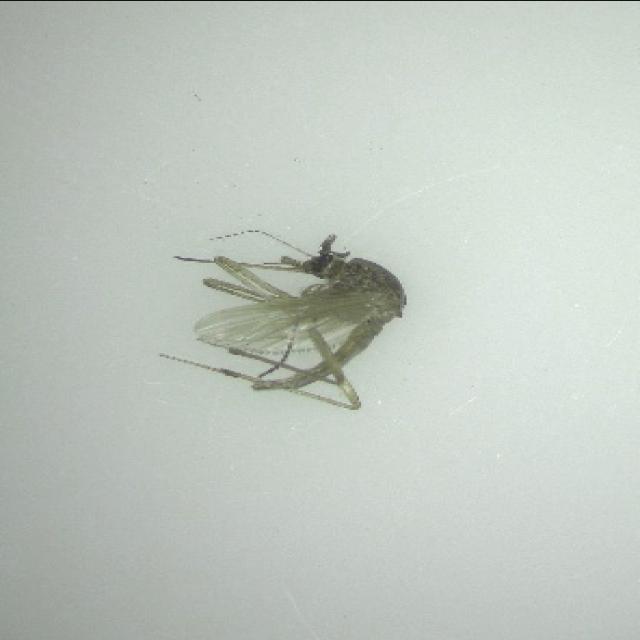
Species: aedes_vexans